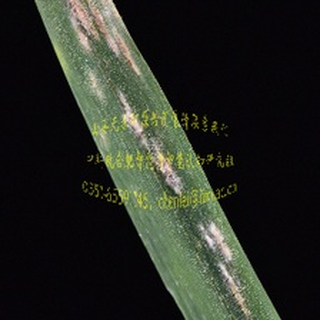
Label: wheat_mildew